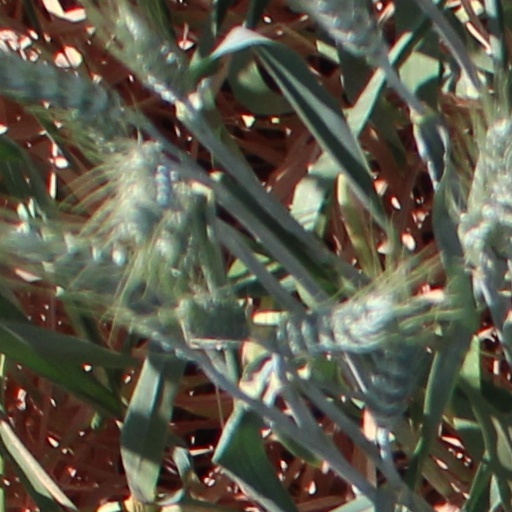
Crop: wheat